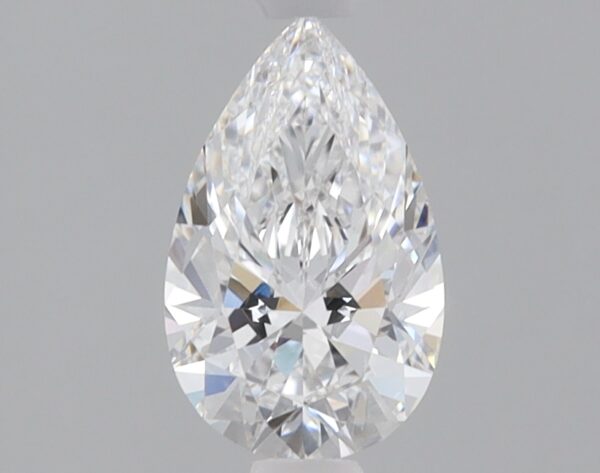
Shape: pear
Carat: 0.8
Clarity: VS1
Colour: D
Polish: EX
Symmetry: EX
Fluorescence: NONE
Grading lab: IGI
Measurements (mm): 8.33 x 5.16 x 3.24